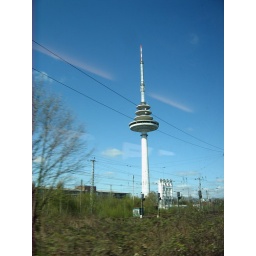
One of these television towers they do so well in Germany